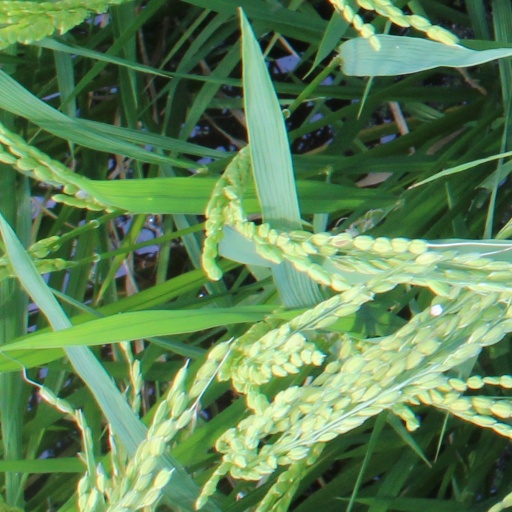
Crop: rice